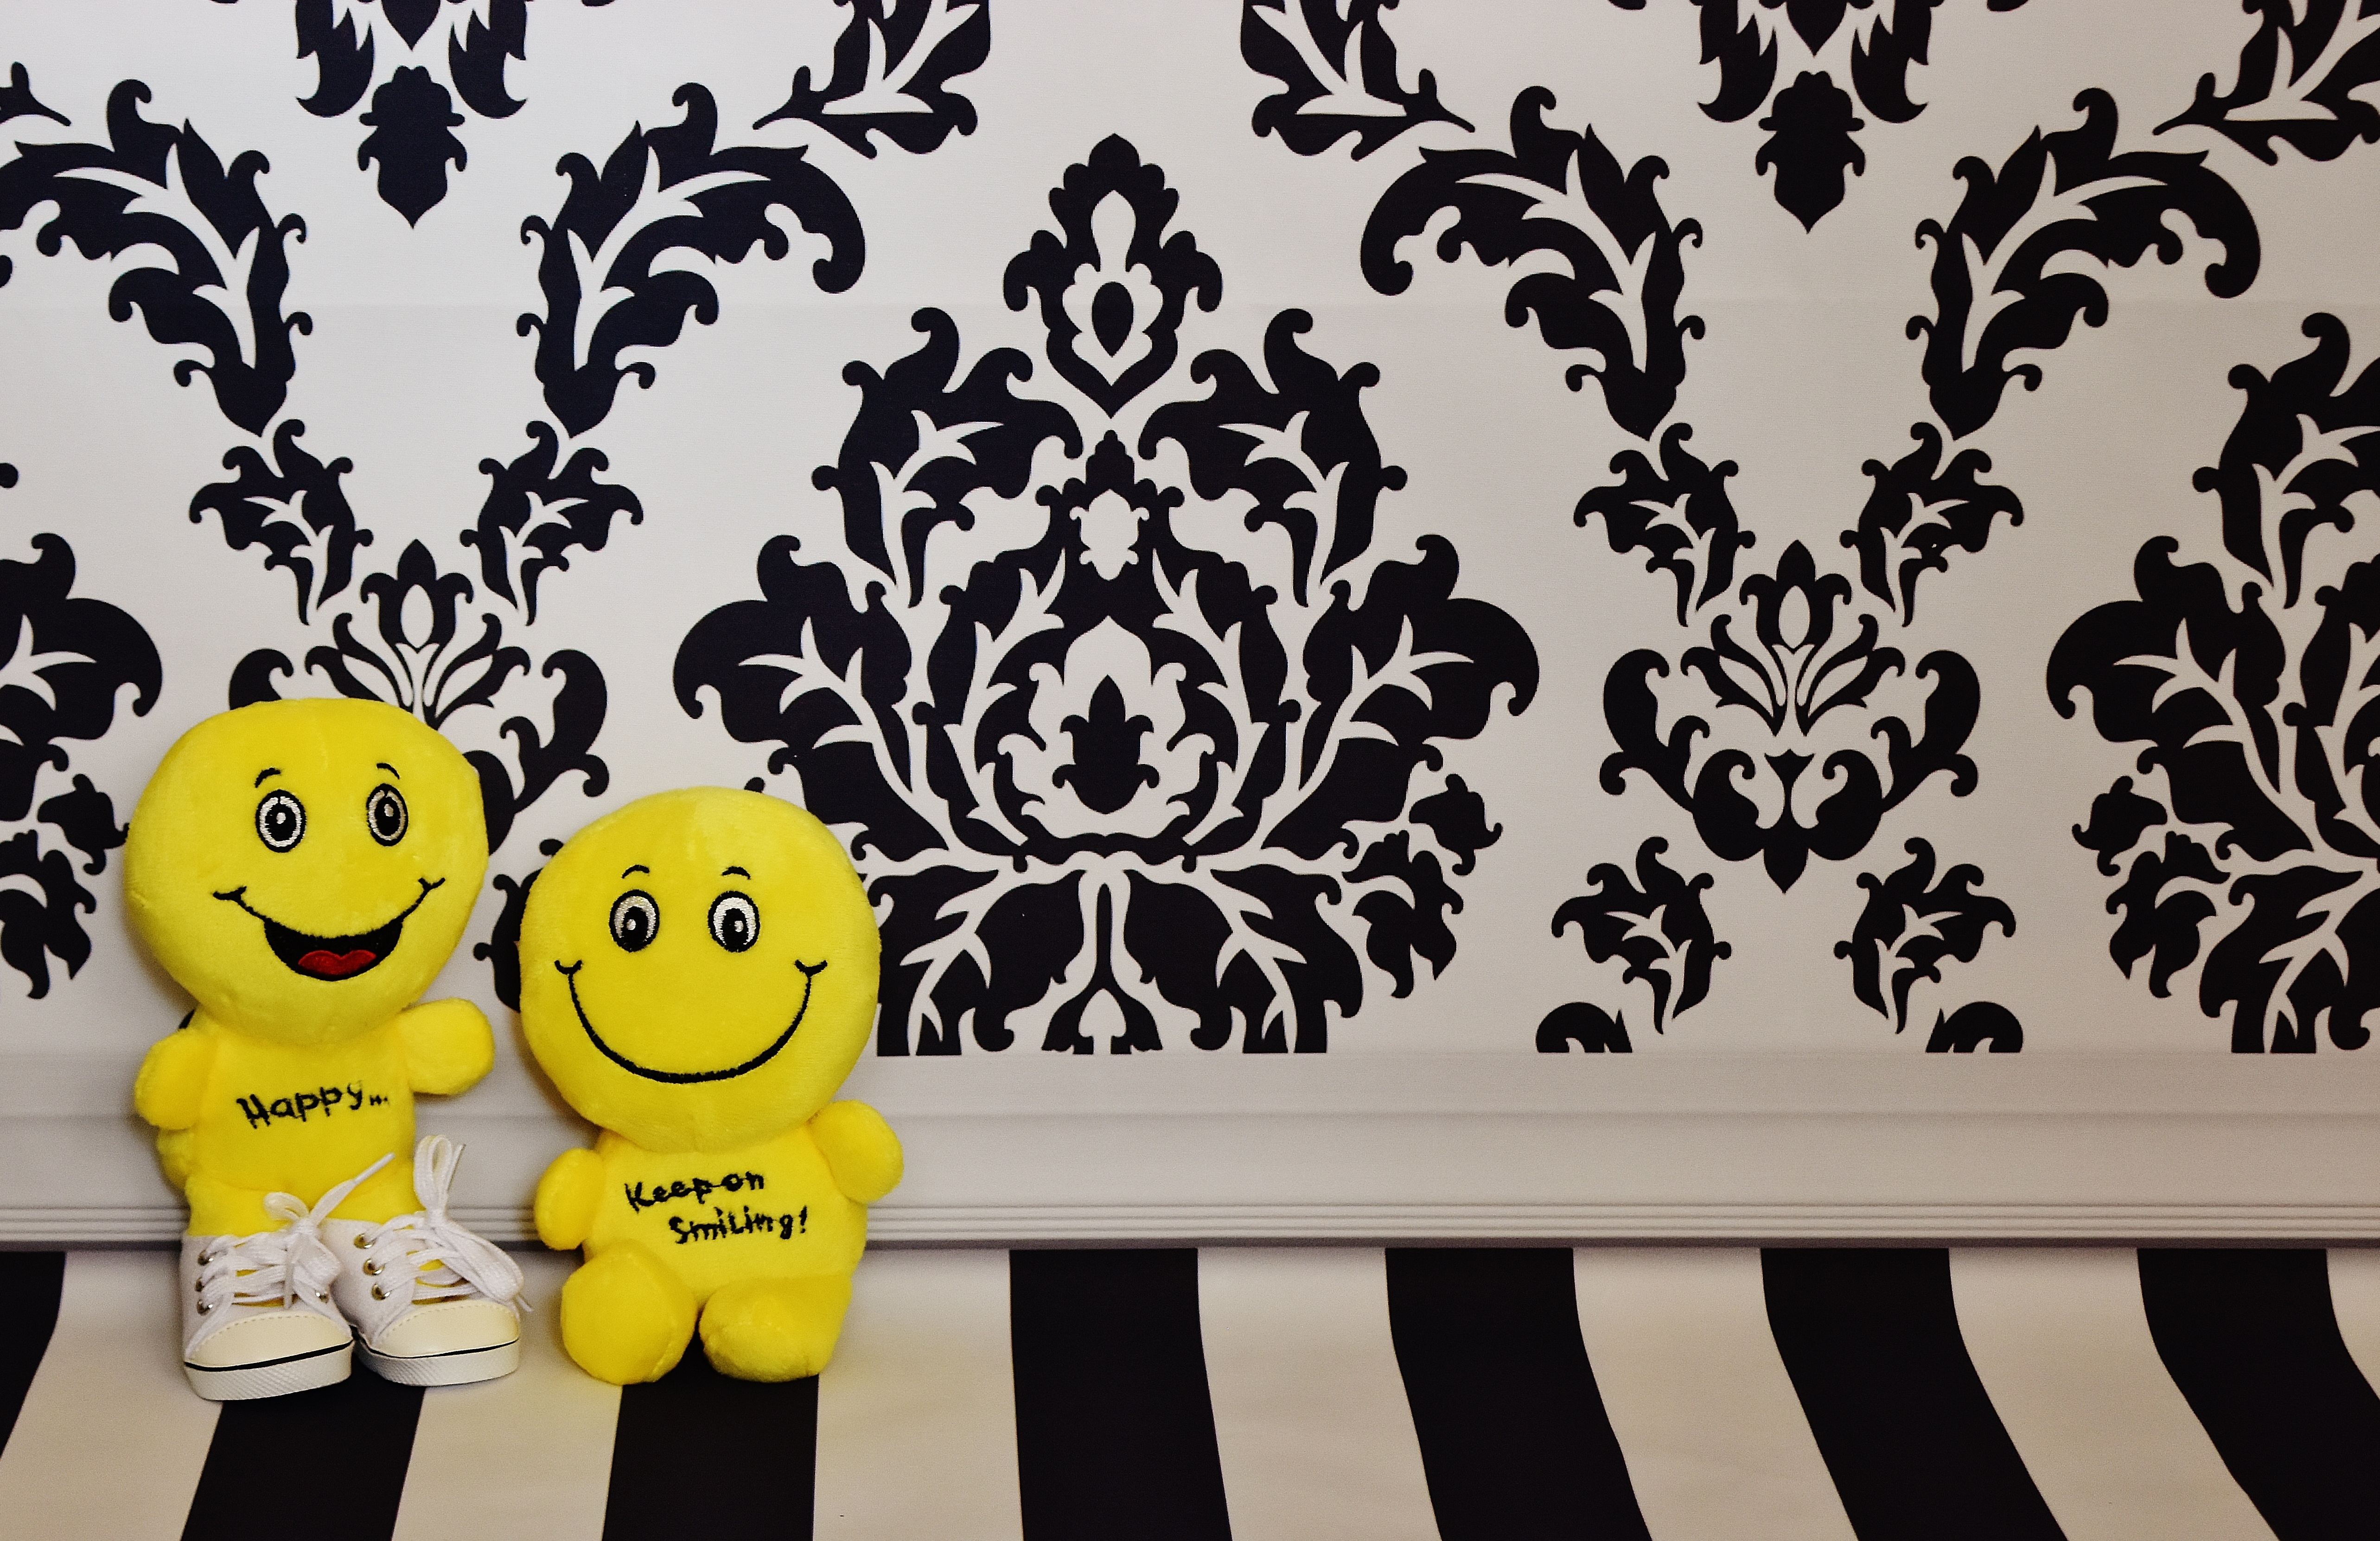
cute, pattern, yellow, laugh, cheerful, font, art, illustration, design, happy, wallpaper, funny, emotions, smiley, emoticon, smilies